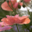
Label: poppy